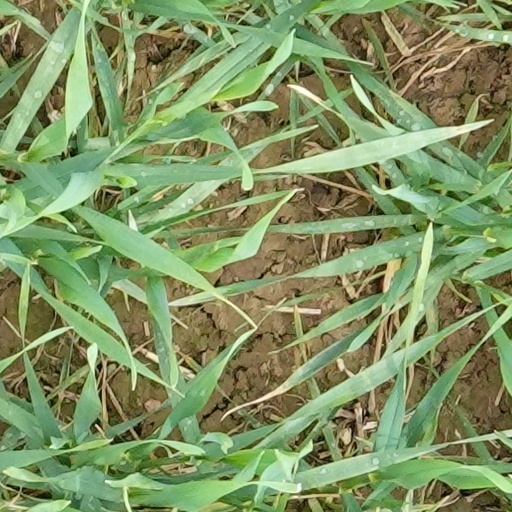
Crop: wheat